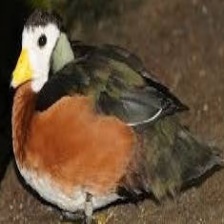
Species: AFRICAN PYGMY GOOSE
Scientific name: NETTAPUS AURITUS
ImageNet parent category: goose